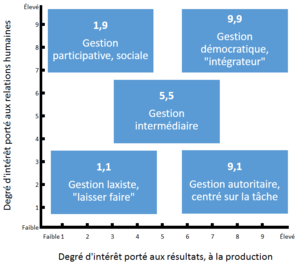
Grille managériale (Blake et Mouton)
La grille managériale, « grille managériale de Blake et Mouton », ou « grille de Blake et Mouton », ou encore initialement « grille des deux dimensions du management » est un outil d'analyse des styles de management de proximité inventé et développé par Robert R. Blake et son associée Jane Mouton dans les années 1960
Theodore Levitt, né le 1ᵉʳ mars 1925 en Allemagne et mort le 28 juin 2006 à Belmont dans le Massachusetts, est un économiste américain, éditeur pendant quatre ans de la Harvard Business Review et professeur de marketing à la Harvard Business School.
Le leadership est l'influence politique, psychologique, sociale, etc. d'un individu ou d'un groupe d'individus sur un groupe ou un autre groupe. Le leader a des compétences personnelles qui lui confèrent une différence et qui lui permettent d'être écouté et suivi par un groupe de personnes.